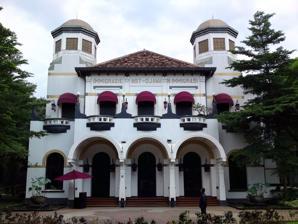
Building: Kunstkring Art Gallery
Country: Indonesia
Year built: 1914
Kunstkring Art Gallery Galeri Seni Kunstkring Former names Buddha Bar, Immigrasie Dienst, Bataviasche Kunstkring General information Architectural style Dutch Rationalism , New Indies Style Location Central Jakarta , Indonesia Address Jl. Teuku Umar No. 1 Menteng Coordinates 6°11′20″S 106°50′01″E / 6.188898°S 106.833497°E / -6.188898; 106.833497 Current tenants Bistro Boulevard Construction started 1913 Completed 1914 Inaugurated 17 April 1914 Design and construction Architect(s) P.A.J. Moojen Other information Public transit access Gondangdia The Kunstkring Art Gallery (Indonesian: Galeri Seni Kunstkring ) is a heritage building located in Central Jakarta , Indonesia . Built in 1914, following the design of Dutch architect P.A.J. Moojen , it originally housed the local art circle. After several changes of use, in 2011 the building has been restored, with the upper floor used as an art gallery while the ground floor has been converted into a restaurant. History The Kunstkring is the second building designed by P.A.J. Moojen in Jakarta. It was designed as a civic landmark, welcoming visitors to the new Menteng Residential Area . Kunstkring Art Center was intended to become the cultural center of early 20th-century Batavia. Moojen himself was first, the secretary, and then president (1910) of the Bataviasche Kunstkring which was created to advance interest in the visual/plastic and decorative arts. The building was made possible through the donation of the land by one of the construction companies that participated in building the Menteng Residential Area. Construction of the building started in 1913, and it was inaugurated on April 17, 1914 by the Governor General of Dutch Indies Alexander Willem Frederik Idenburg as the overseer of the Nederlandsch Indische Kunstkring. Through rental of the lower floor to commercial uses, Kunstkring generated a cash flow for its operations. The art gallery historically had exhibited the work of famous European artist, such as Vincent van Gogh , Pablo Picasso , Paul Gauguin , Piet Ouborg and Marc Chagall . The building housed the Kunstkring until 1942 before it functioned as the head office of Majelis Islam A’la Indonesia (High Islamic Council of Indonesia) (1942–1945), and then used as the Immigration Office for Central Jakarta (1950–1997). In 1997, the building was sold to Tommy Soeharto . It was left neglected and thus stripped by robbers. The window frames and stairs were removed, taken to the black market. In 2003, on the order of the then-Governor Sutiyoso , the government bought back the building. The facade of the building was restored gradually, although without clear parameters. Many of the structural and decorative elements of the building were randomly replaced, while the looted parts remained missing. Buddha Bar controversy The conversion of the ground floor to a private bar generated public controversy. In 2008, it was revealed that the building was going to house an exclusive club owned by an international franchise chain, the Buddha Bar. The issues debated in the mass media and in a range of discussion forums became out of control. There were protests coming from some Buddhists who considered the name of the bar insulting. In 2011, the owners redesigned the concept of the building. The upper floor of the building was converted into an art gallery, similar with the previous use of the building, while the lower floor was converted into a restaurant with an architecture that is similar in language with old Batavian architecture. Now In April 2013, the building was reopened as Tugu Kunstkring Paleis. Understanding the original purpose of Kunstkring as a center of art and culture, Tugu Group reinstated its function opening the second floor as a gallery to exhibit creations from Indonesian artists. Despite most of the rooms and the main hall on the first floor have been turned into a fine dining restaurant, it is decorated with numerous art collections and antiques embodying the art, soul, and romance of Indonesia. A room is also dedicated to Raden Saleh , one of the pioneer of Indonesian romantic painters. Architecture The design follows the principles of rationalist architecture , known as New Indies Style to oppose with the older Indies Style The edifice was the first to use reinforced concrete in Indonesia. The main facade has three entrance doors between two similarly designed windows. The upper floor of the main facade contains five balconies with balustrades which unify the three doors and two windows below. The building has two towers. The original decorative lamps have been missing, while the stained glass was looted in 1999. The interior was decorated with dark wood panelling. The large staircase is located to the side of the building, connecting the lower floor with the upper floor. The lower floor originally consisted of a large room surrounded by smaller rooms which were used as the administration office for the Nederlandsch Indische Kunstkring . In 1999, the lower floor was converted into a single continuous large room. The upper floor was used as an art gallery and sometimes rented as reception room. The building was a landmark in the Menteng area. Today, the upper floor has been reconverted into an art gallery. See also Wikimedia Commons has media related to Kunstkring Art Gallery . Colonial architecture in Jakarta New Indies architecture References